Kenema

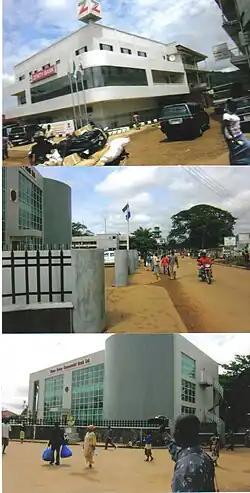
Downtown Kenema

Based on the 2021 national mid-term census, Kenema has a population of 255,110. making it the second most populous city in Sierra Leone after Freetown, and the largest city in the country's Eastern Province. Kenema City servers as capital of Kenema District and is a major economic hub in the Eastern Province. Kenema is located approximately 200 miles from Freetown, and south of Bo.